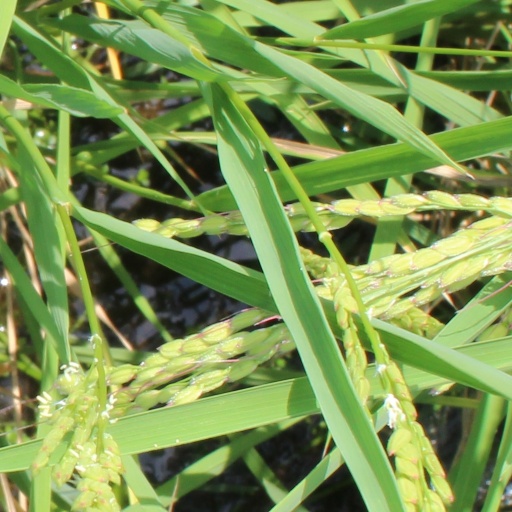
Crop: rice